Bay Shore Methodist Episcopal Church

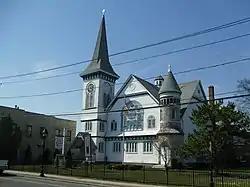
Bay Shore Methodist Episcopal Church, March 2010

Bay Shore Methodist Episcopal Church, also known as the United Methodist Church of Bay Shore, is a historic Methodist Episcopal church complex at E. Main Street at the junction of Second Avenue in Bay Shore, Suffolk County, New York. The complex consists of three attached units: the 1893 Richardsonian Romanesque-style church; the Gothic Revival style former church building built in 1867, relocated and now attached to the main church as the "Fellowship Hall," and a two-story, flat roofed Sunday School wing built in 1959.